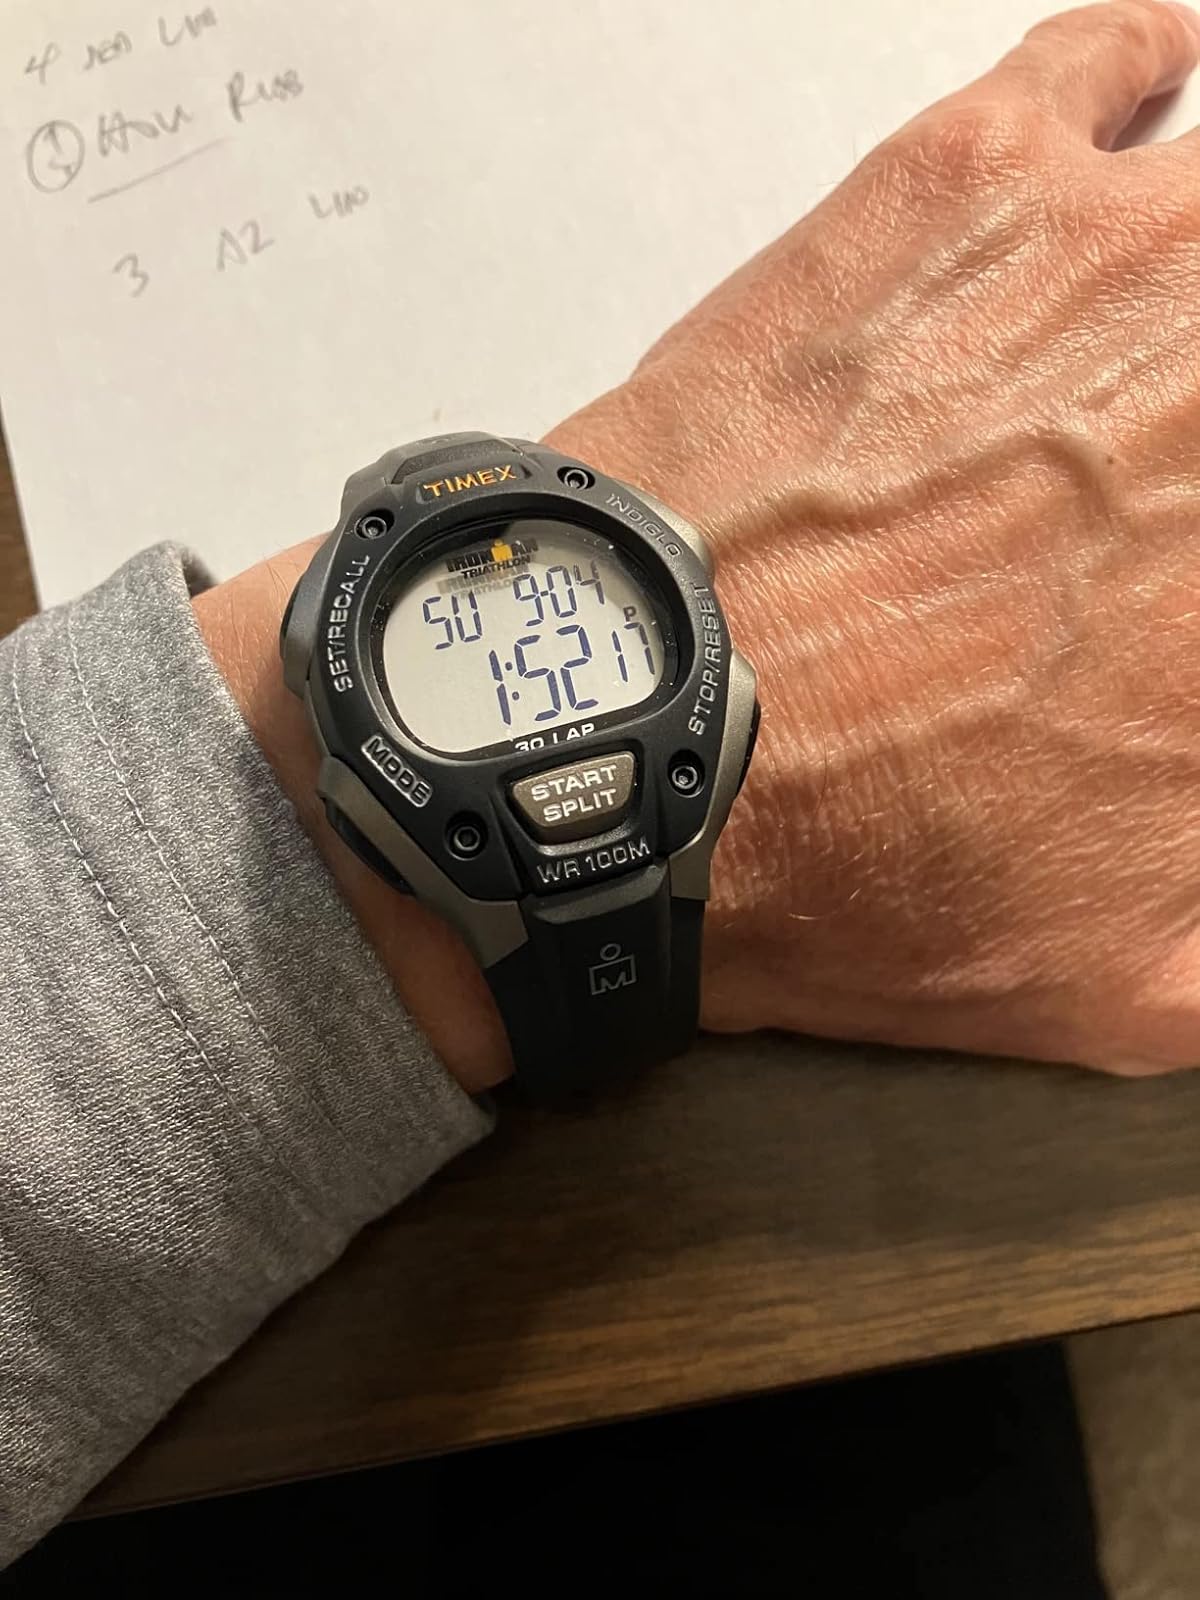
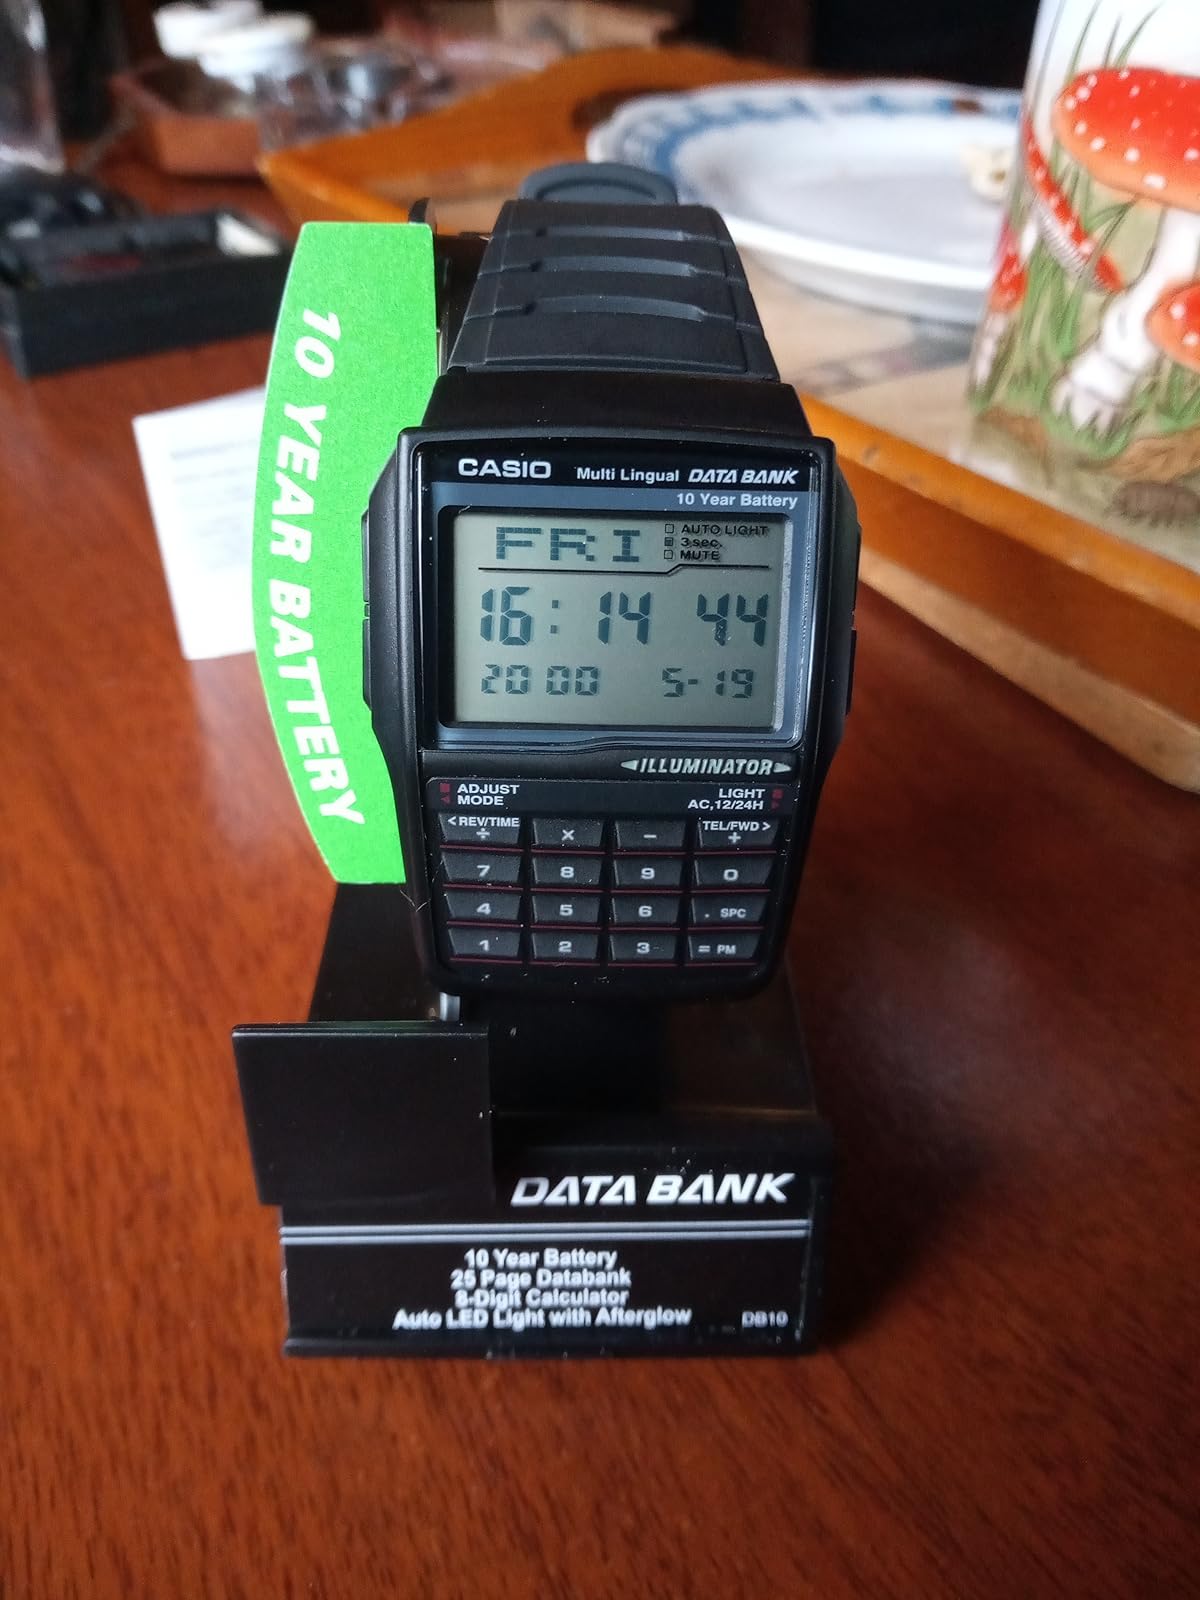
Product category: accessories_watch
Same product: no